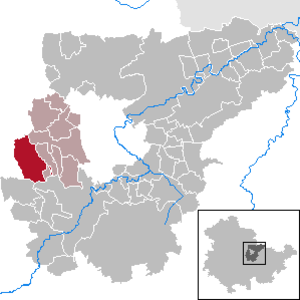
Mönchenholzhausen est une municipalité allemande du land de Thuringe, dans l'arrondissement du Pays-de-Weimar, au centre de l'Allemagne. En 2015, sa population est de 1 599 habitants.